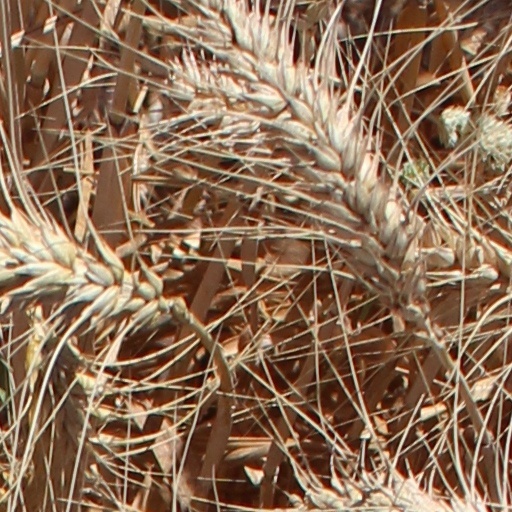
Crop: wheat